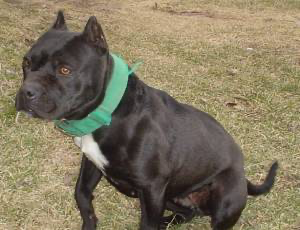
Animal: dog
Breed: american pit bull terrier